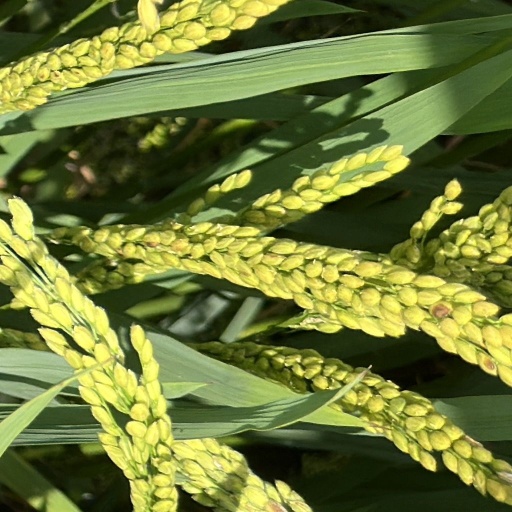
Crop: rice